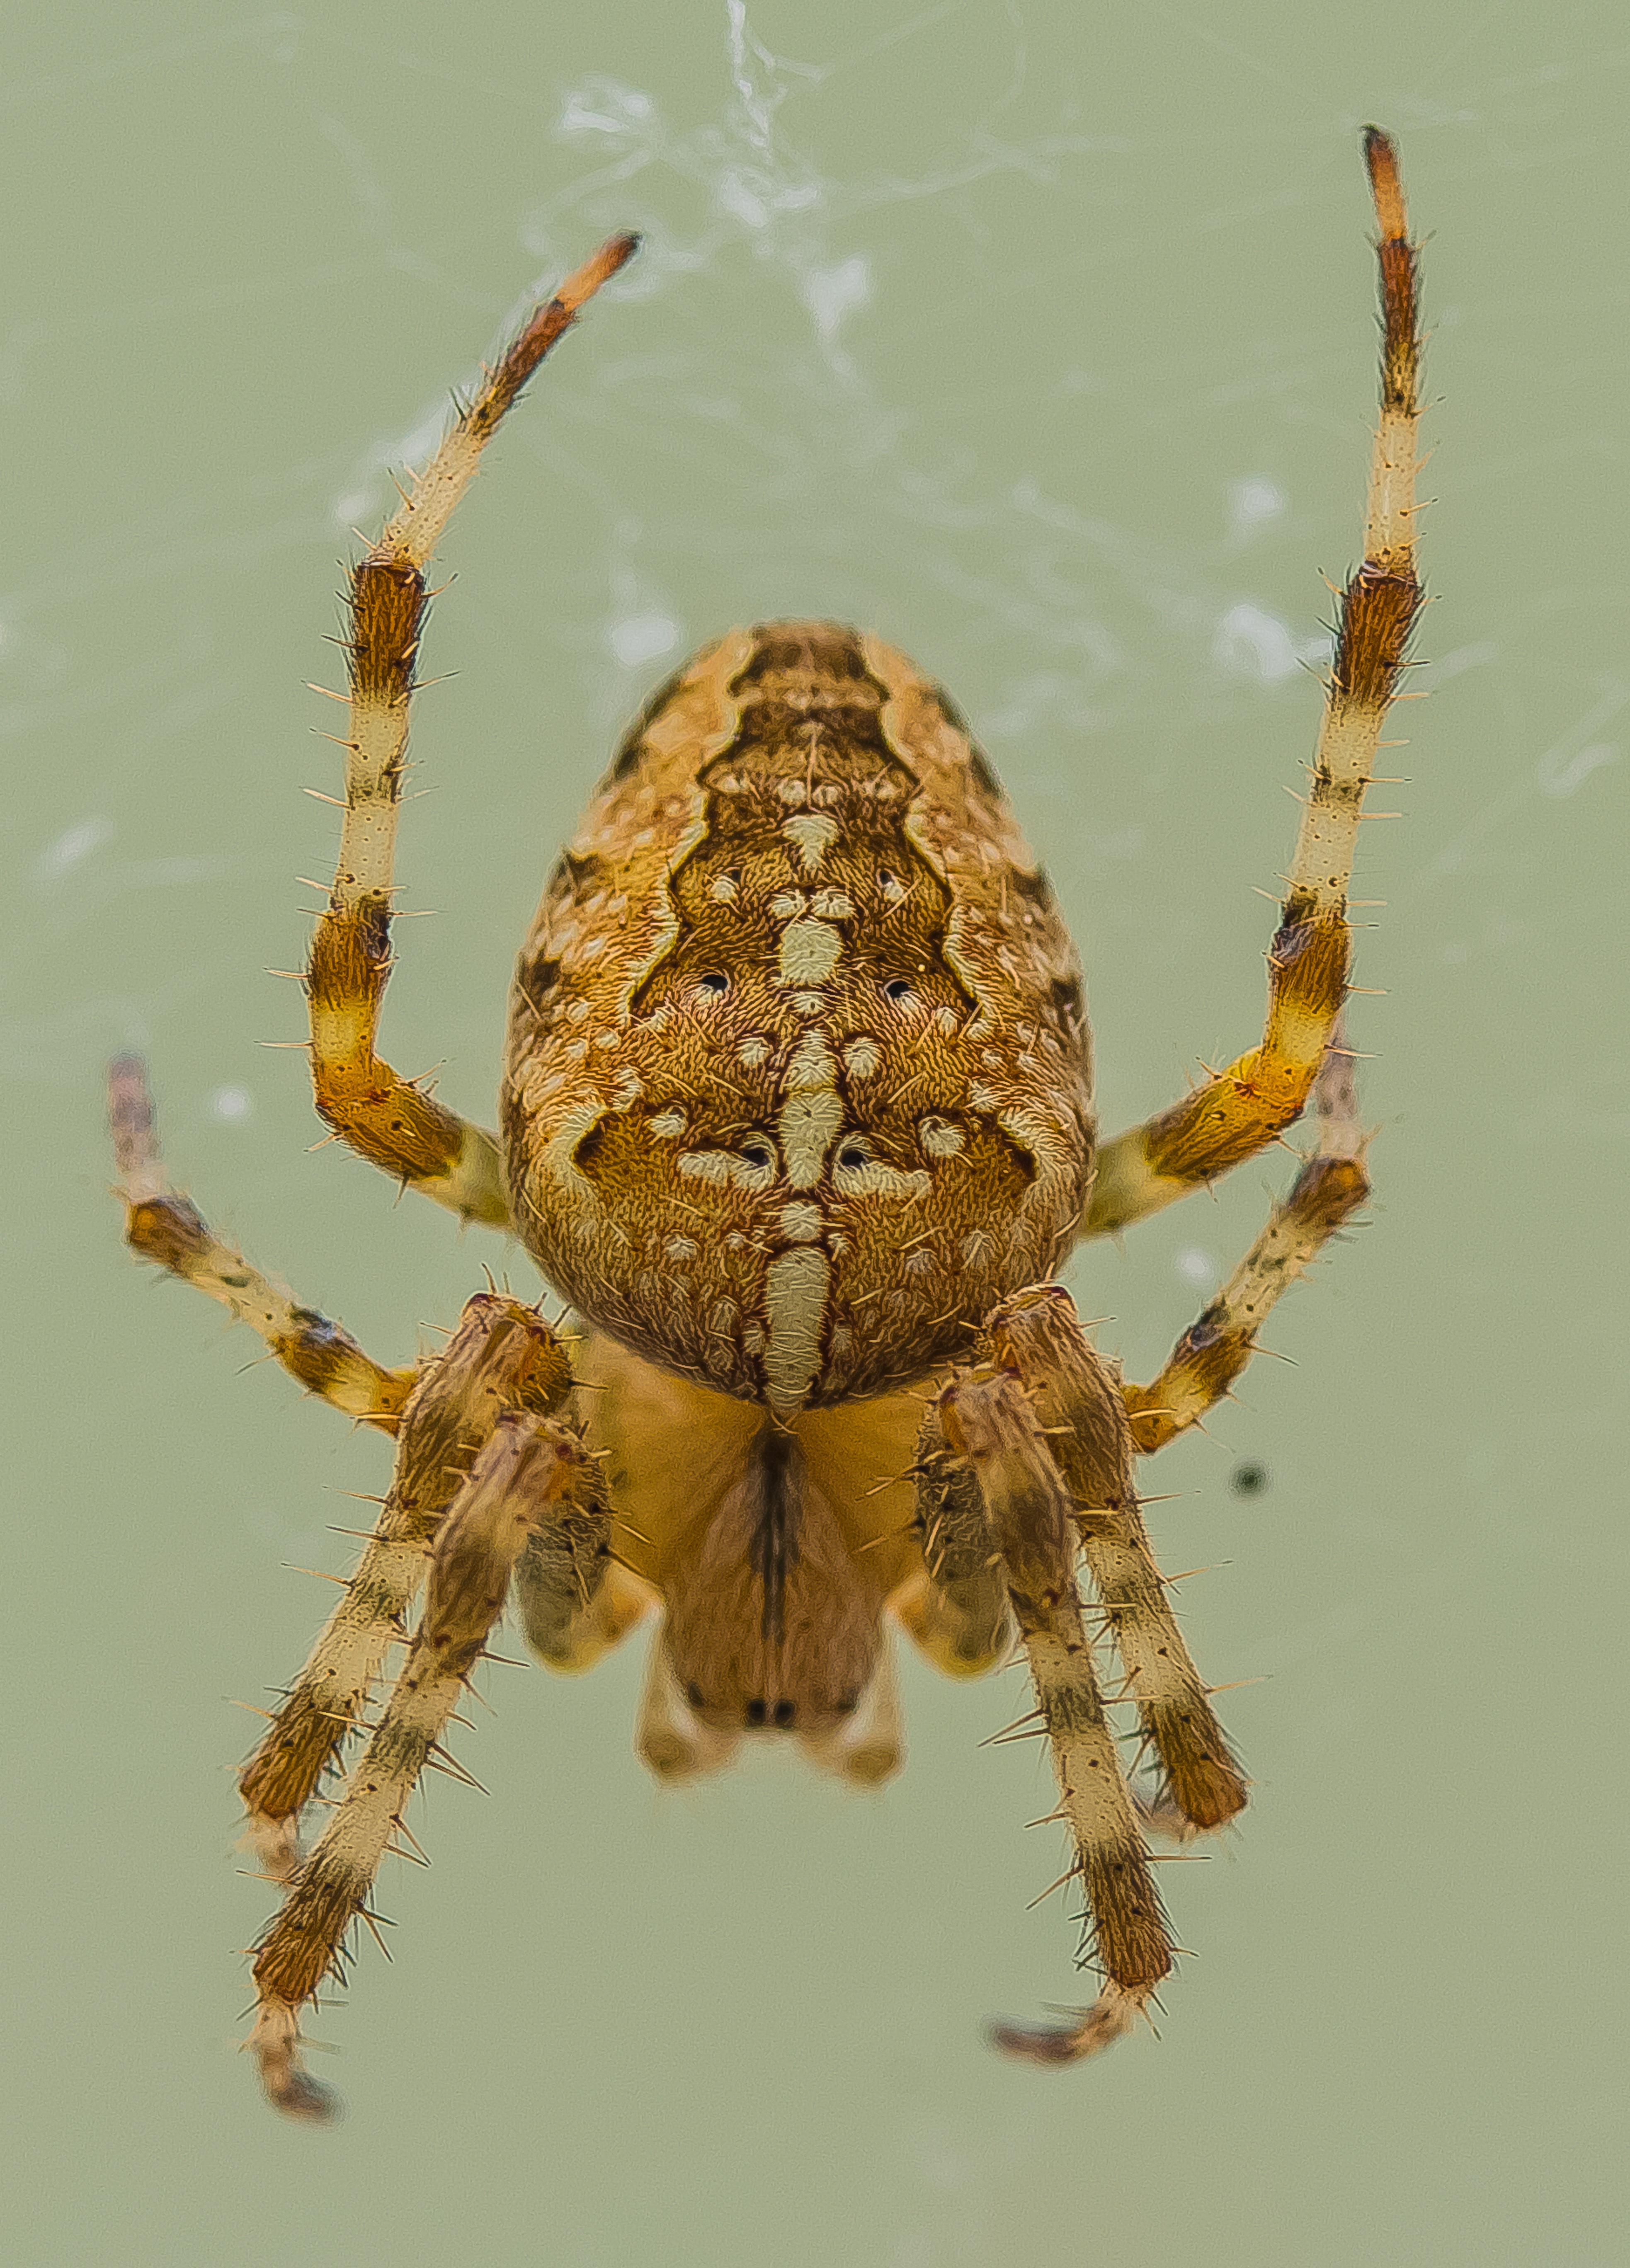
insect, close, fauna, invertebrate, close up, spider, arachnid, weevil, macro photography, arthropod, european garden spider, wolf spider, araneus, orb weaver spider